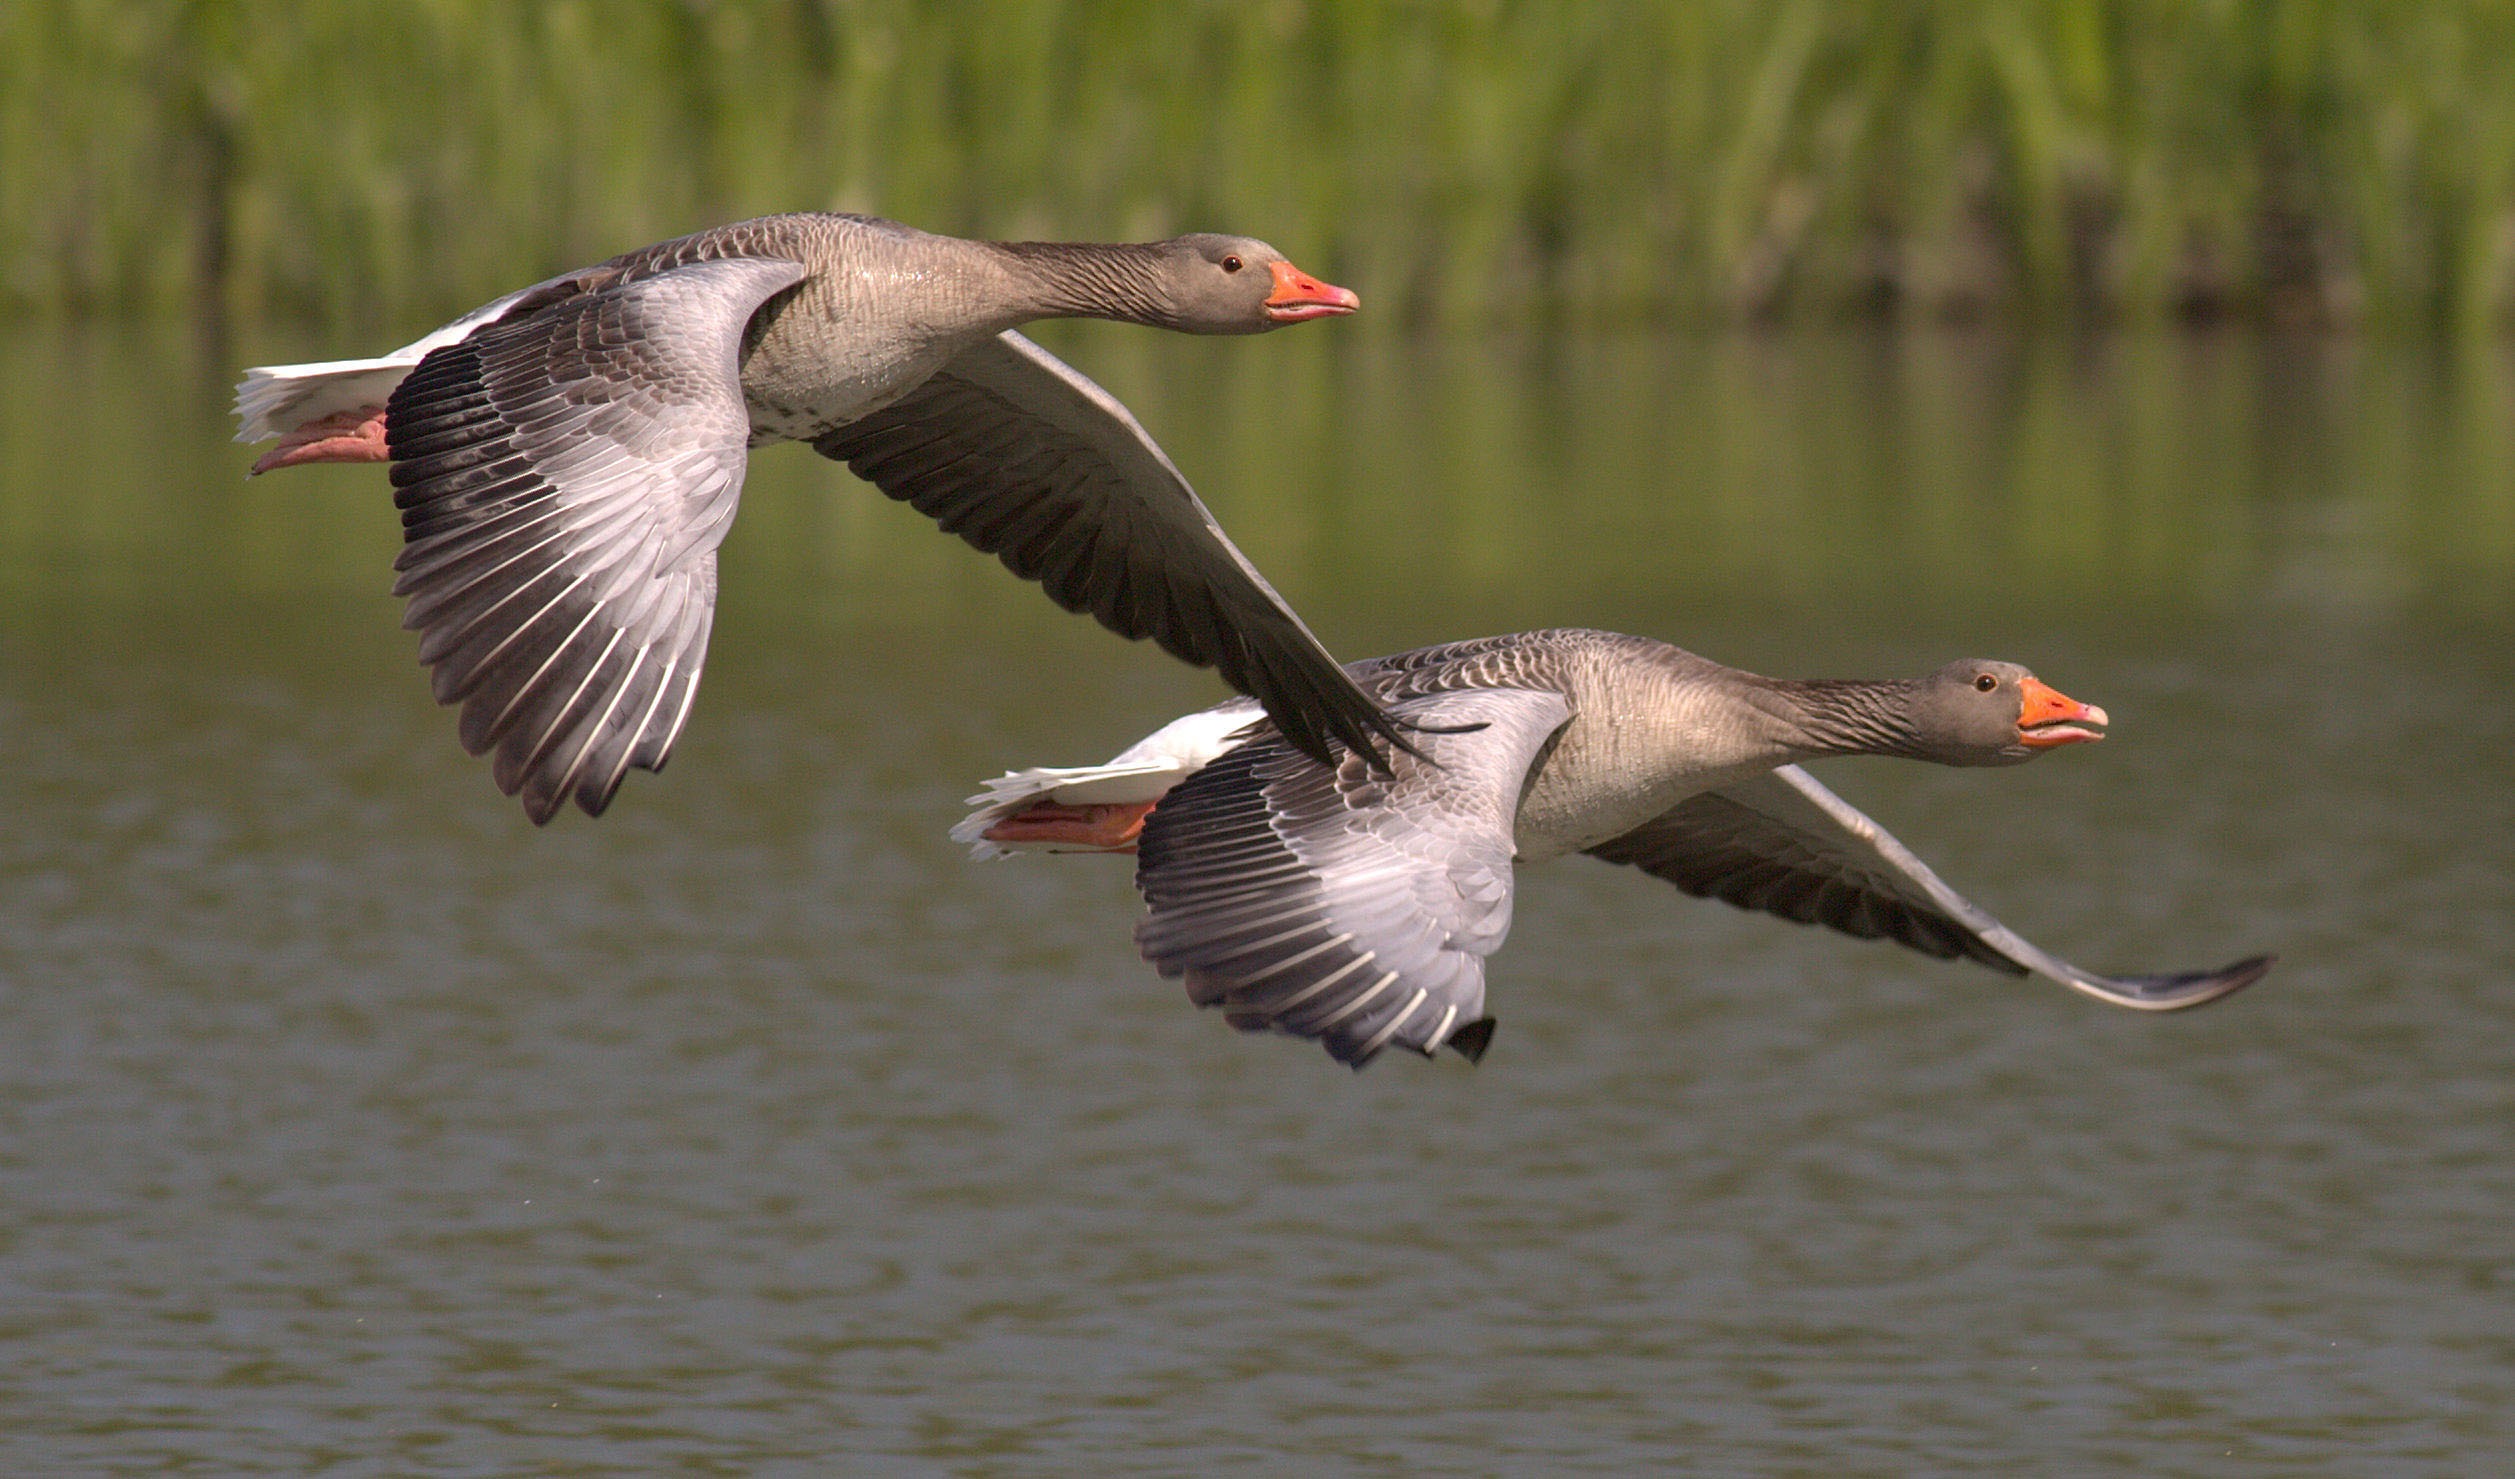
water, nature, bird, wing, lake, animal, wildlife, swim, beak, fauna, poultry, duck, animals, goose, geese, vertebrate, bill, waterfowl, water bird, mallard, canard, canada geese, flock of birds, migratory birds, grey geese, ducks geese and swans